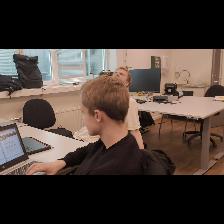
Label: Human